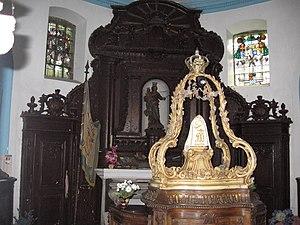
L'autel et retable de la chapelle des jesuites anglais de Chèvremont, avec inscription (au dessus de la statue mariale) de 16 S.Maria ora pro Anglia 88
La Chapelle des Jésuites anglais est un petit édifice religieux catholique sis sur la colline de Chèvremont, à Chaudfontaine, en Belgique, à une vingtaine de mètres en contrebas de la grande basilique. Édifiée au XVIIe siècle par les jésuites anglais en exil dans la principauté de Liège, la chapelle devint au fil des temps un centre de culte et pèlerinage marial. L’accroissement du nombre de pèlerins conduisit, à la fin de XIXe siècle, à la construction de la grande basilique.